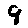
Label: 9